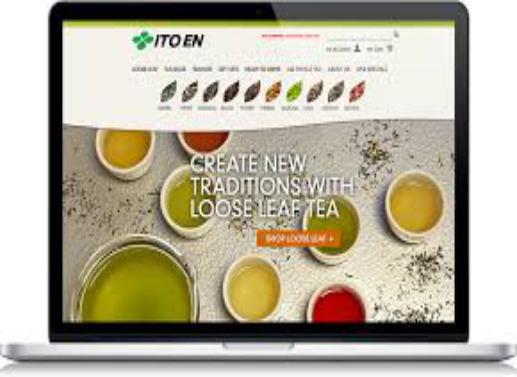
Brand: Ito En
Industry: Food